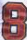
Number: 8